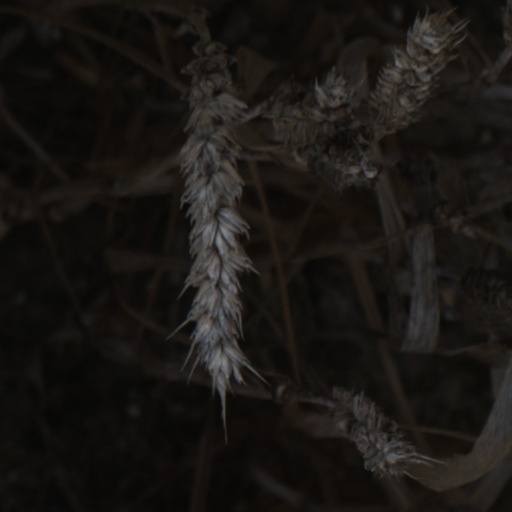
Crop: wheat